Harding Tomb

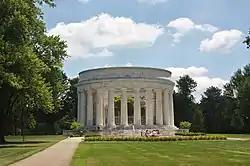
Front (northern side) of the Harding Tomb

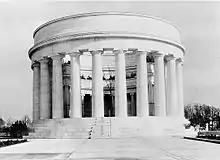
Harding Memorial shortly after completion

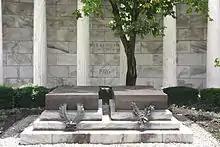
The graves of Warren and Florence Harding, in the center of Harding Tomb.

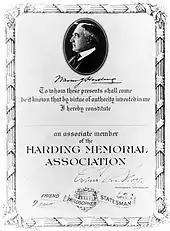
Harding Memorial Association membership certificate, 1923

The Harding Tomb is the burial location of the 29th President of the United States, Warren G. Harding and First Lady Florence Kling Harding. It is located in Marion, Ohio. Also known as the Harding Memorial, it was the last of the elaborate presidential tombs.